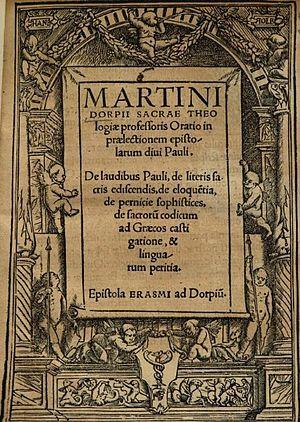
Martin Dorpius, né à Naaldwijk vers 1460 et mort le 31 mai 1525 à Louvain, est un théologien néerlandais.